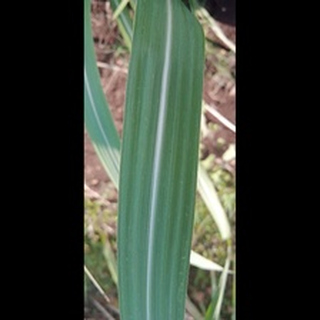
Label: healthy_sugarcane